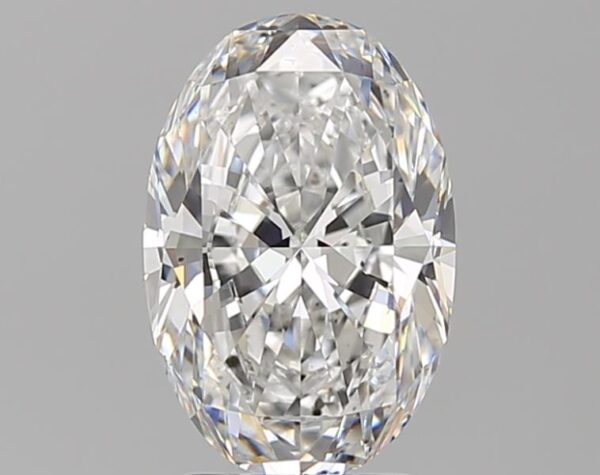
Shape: oval
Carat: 2.6
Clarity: VS2
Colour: E
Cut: EX
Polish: EX
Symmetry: EX
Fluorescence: ST
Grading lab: GIA
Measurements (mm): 10.86 x 7.25 x 4.57